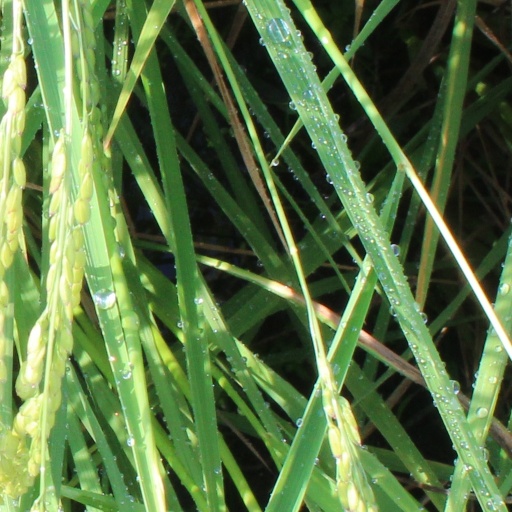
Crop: rice